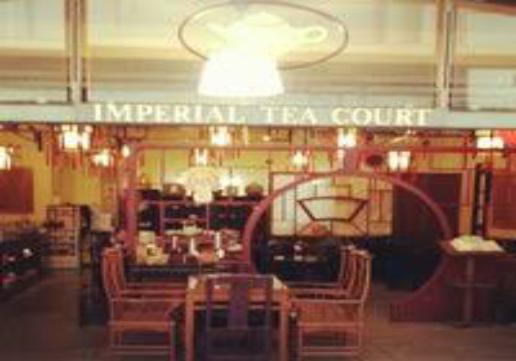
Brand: imperial tea court
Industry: Others